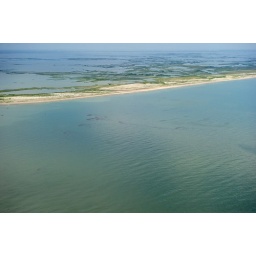
Oil in the water heads towards a beach in the Mississippi River Delta.